Come Out, Ye Black and Tans

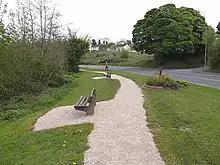
A green area of Killeshandra

"Come Out, Ye Black and Tans" is an Irish rebel song, written by Dominic Behan, which criticises and satirises pro-British Irishmen and the actions of the British army in its colonial wars. Its title refers to the Black and Tans, mainly former British Army soldiers, who reinforced the Royal Irish Constabulary (RIC) during the Irish War of Independence and committed many acts of violence and terror against the Irish population.